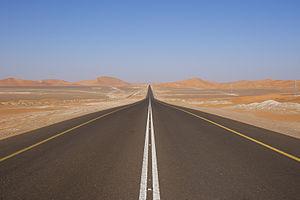
Une route aux Émirats arabes unis.